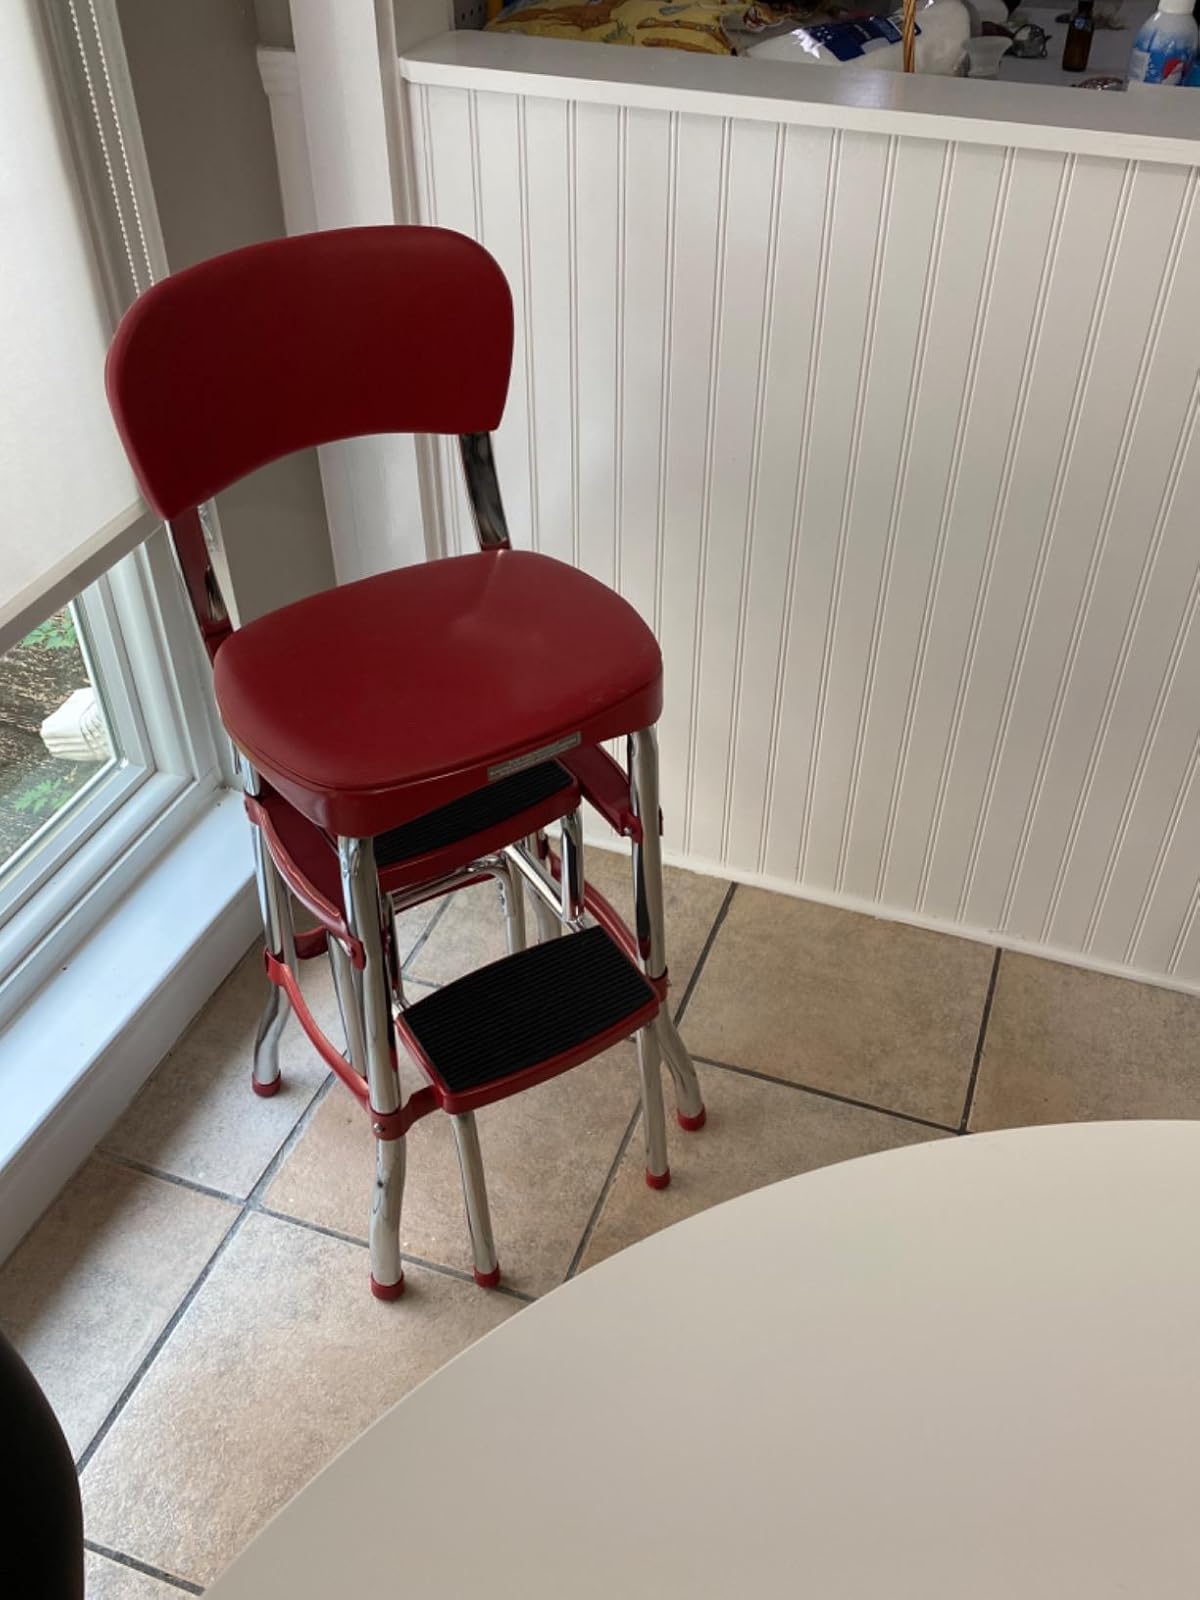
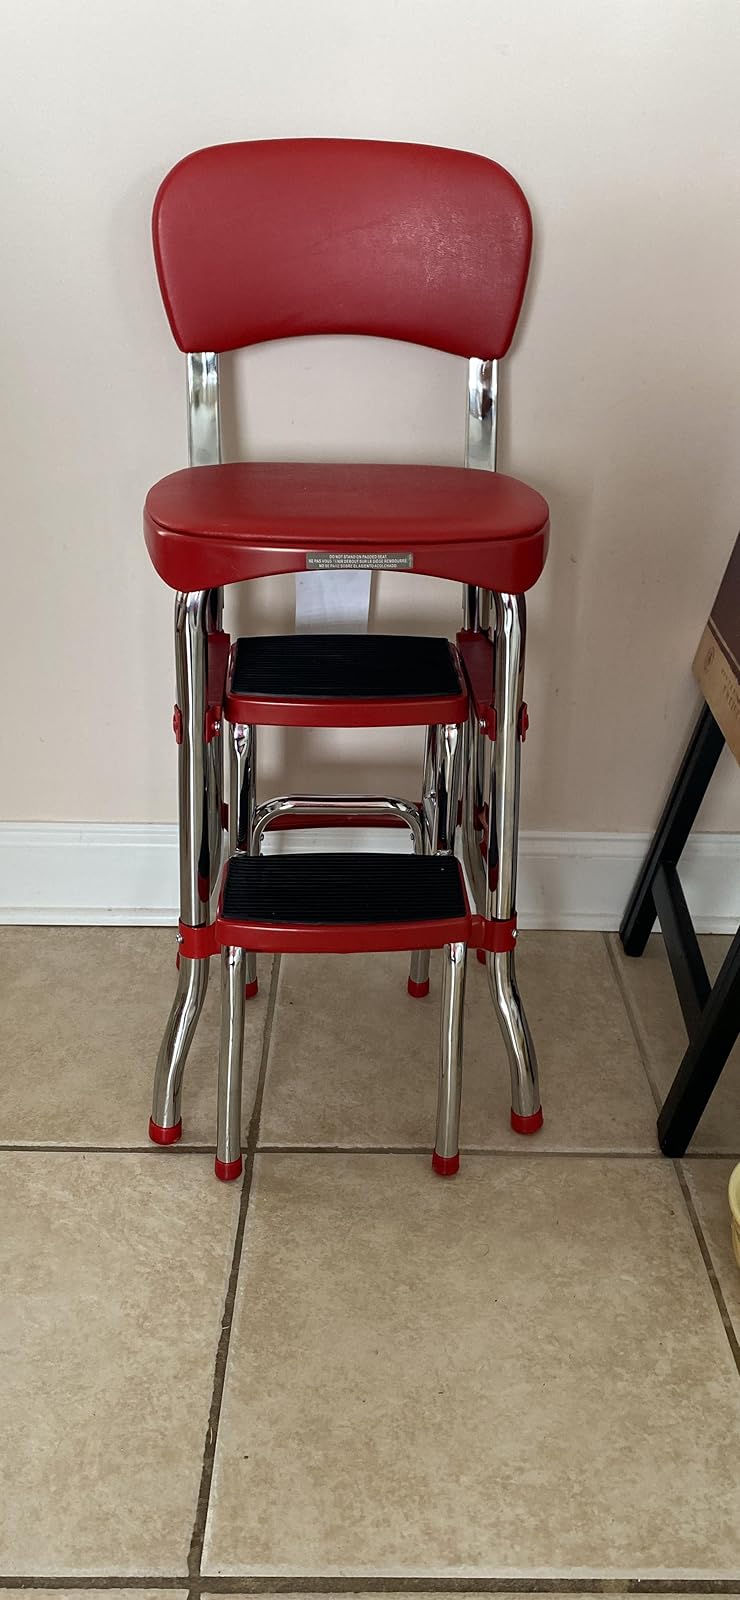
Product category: items_chair
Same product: yes